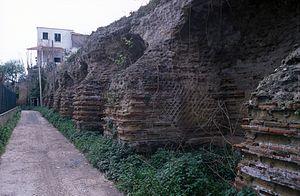
La Piscina mirabilis est un réservoir romain d’eau potable construit durant la période augustéenne. Elle est située à Misène, sur le côté nord-ouest du golfe de Naples.